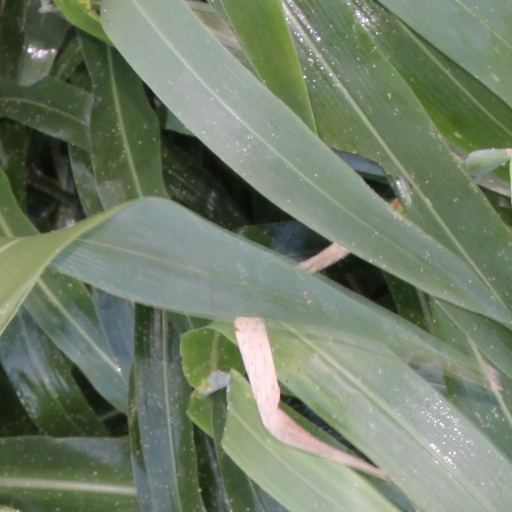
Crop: sorghum